History of electromagnetic theory

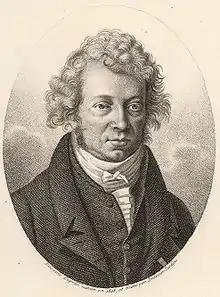
André-Marie Ampère.

Ampere brought a multitude of phenomena into theory by his investigations of the mechanical forces between conductors supporting currents and magnets. James Clerk Maxwell, in his "A Treatise on Electricity and Magnetism", named Ampere “the Newton of electricity”.